Baltimore City College boys' basketball

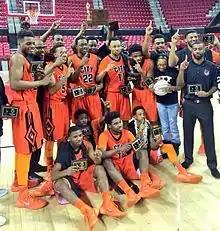
The boys basketball team and coaching staff pose for a picture after winning the MPSSAA 3A state championship in 2014, the Knights' third state title in six seasons.

In May 2025, Baltimore City Public Schools announced a comprehensive renovation of B.C.C's historic Collegian Hill campus. As part of this multi-year project, the school will temporarily relocate to the University of Baltimore from 2025 to 2028. During this period, all athletic teams will compete and train off-site.